Yallourn North

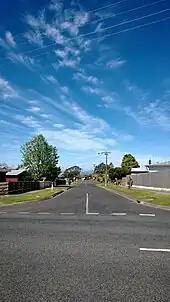
Laid out in the 1950s, Rossmore Street runs centrally through the town, and is the site of the Rossmore Hotel.

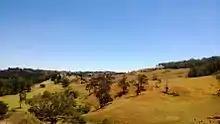
Quarry Road offers superb views of the town.

The Yallourn North community came together following the deaths of two members of the Sporton family. To assist the family, a dedicated group of 140 volunteers renovated the Sporton family home. The original renovation budget was set at $30,000, but after considerable donations from 208 community members and 70 local businesses, the group managed to raise $48,000 for the work. The final result was an entirely updated home and garden - a far cry from what was originally intended to be a new entrance and a "spruced up" kitchen, laundry, bathroom and lounge room.